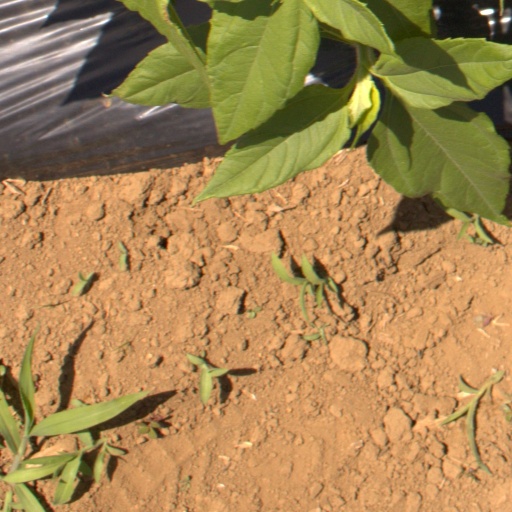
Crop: Jerusalem artichoke